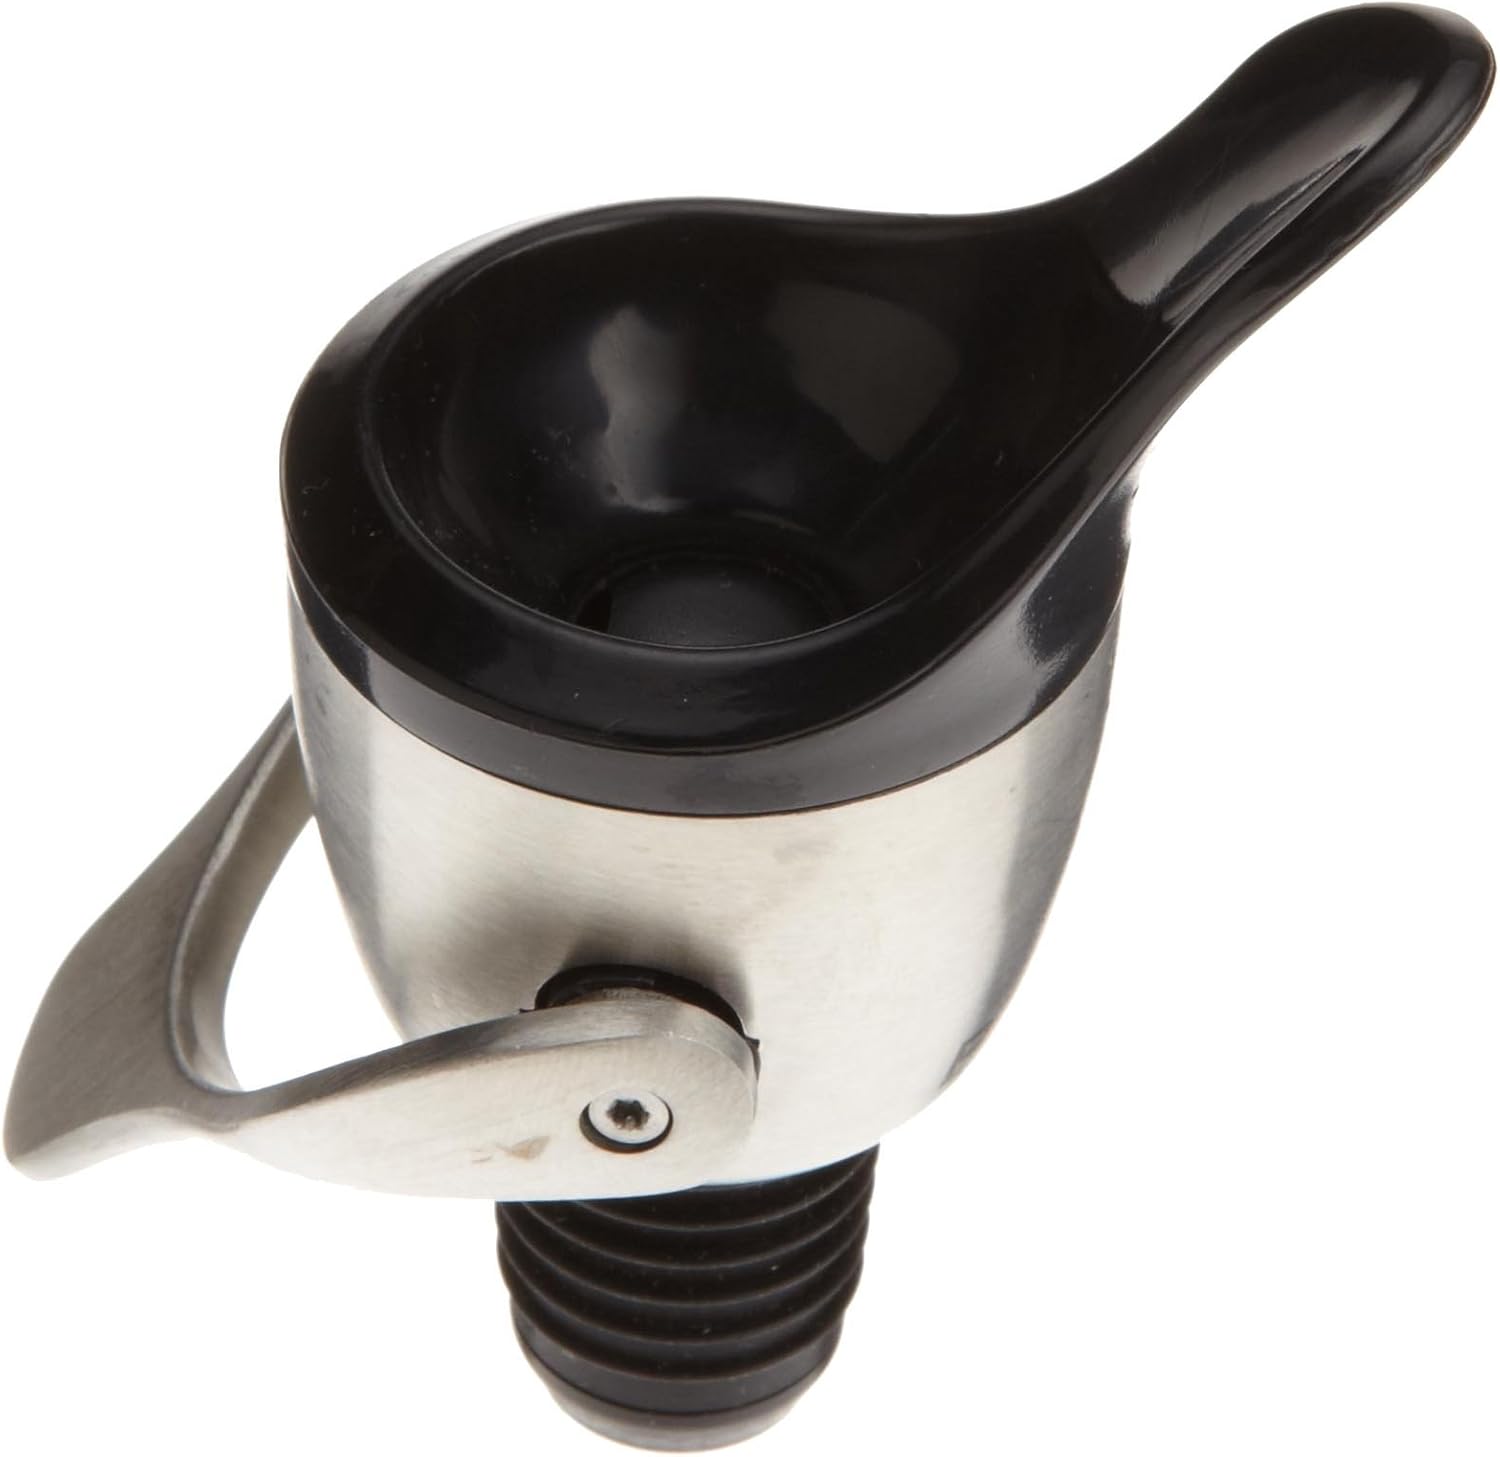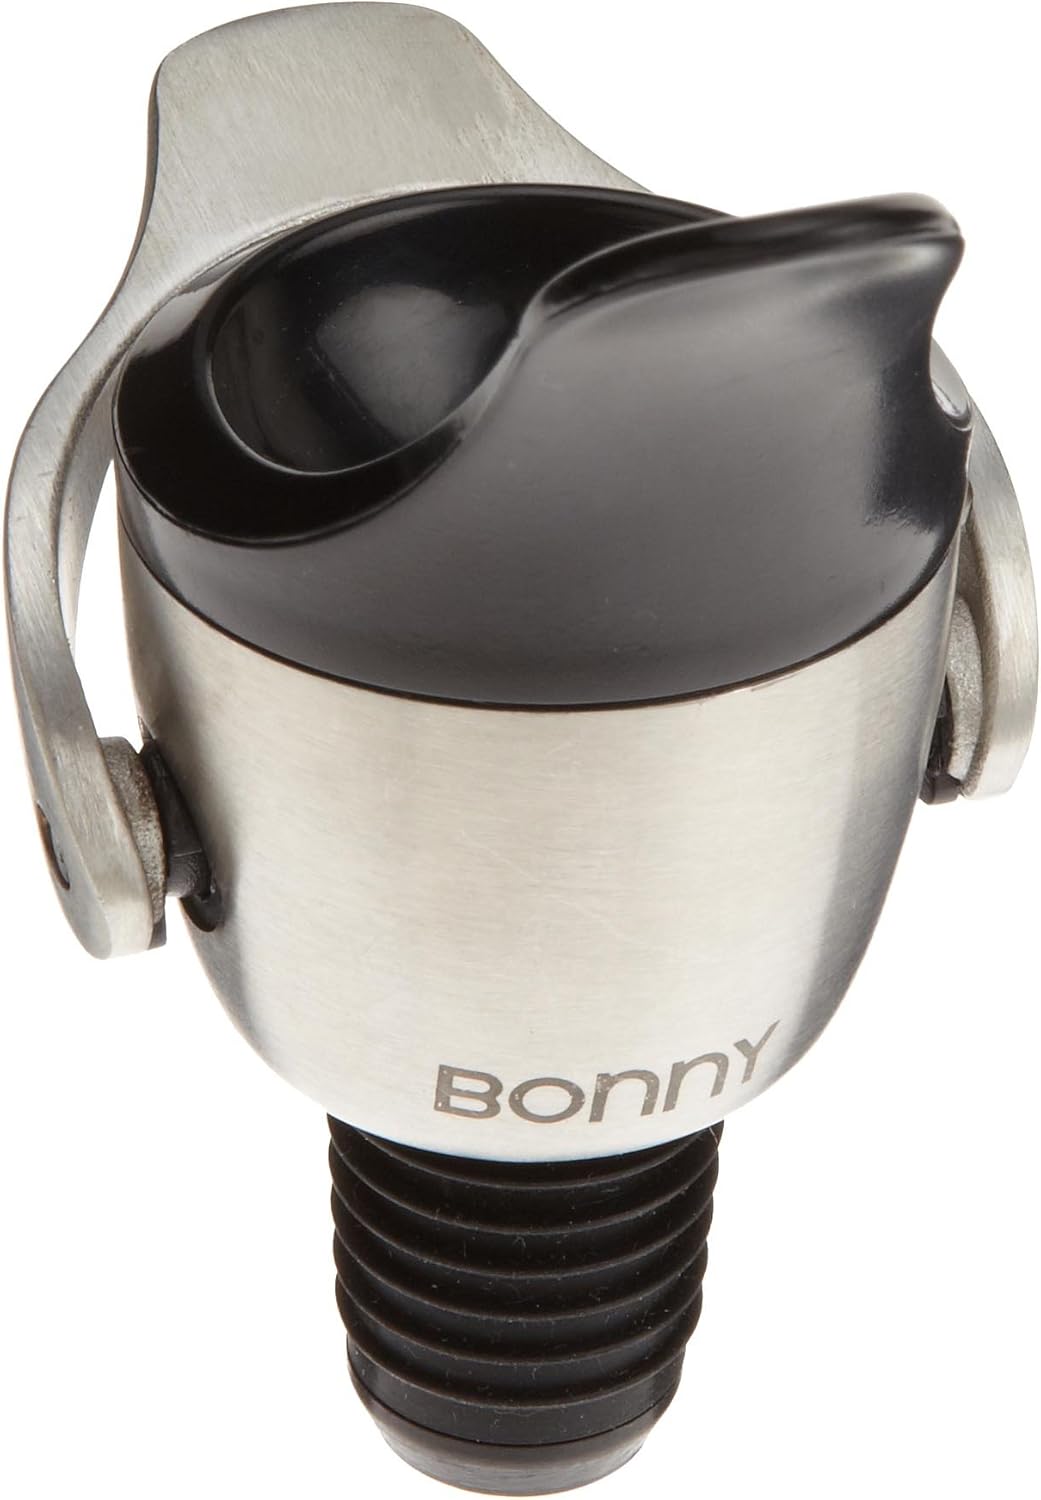
Bonny Bar Wine Pourer/Stopper, One SIze, Black
Category: Amazon Home
Pourer Stopper
Features: Contemporary Design | Pourer Stopper | Stopper Combo